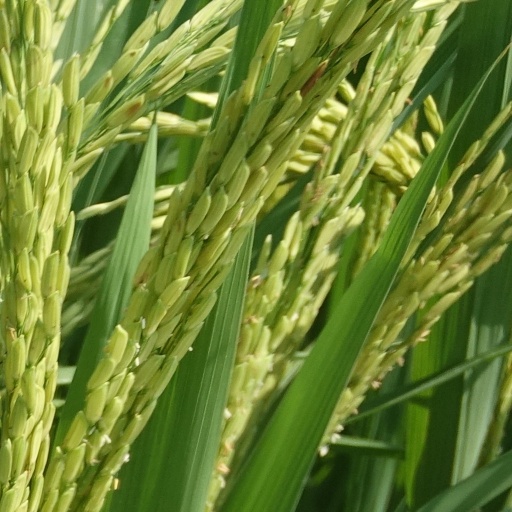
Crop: rice